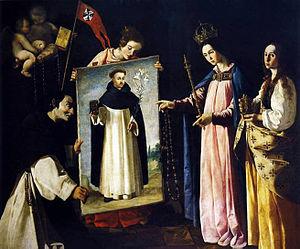
Saint Dominique à Soriano est un portrait de saint Dominique qui a appartenu à partir de 1530 au couvent dominicain de Soriano Calabro dans le sud de l'Italie. On croyait qu'il était d'origine miraculeuse et qu'il inspirait des miracles. Il a fait l'objet d'une fête catholique romaine célébrée le 15 septembre de 1644 à 1913. Son origine miraculeuse a fait l'objet de plusieurs peintures du XVIIᵉ siècle. Plusieurs églises portent son nom. Le tableau original est perdu.